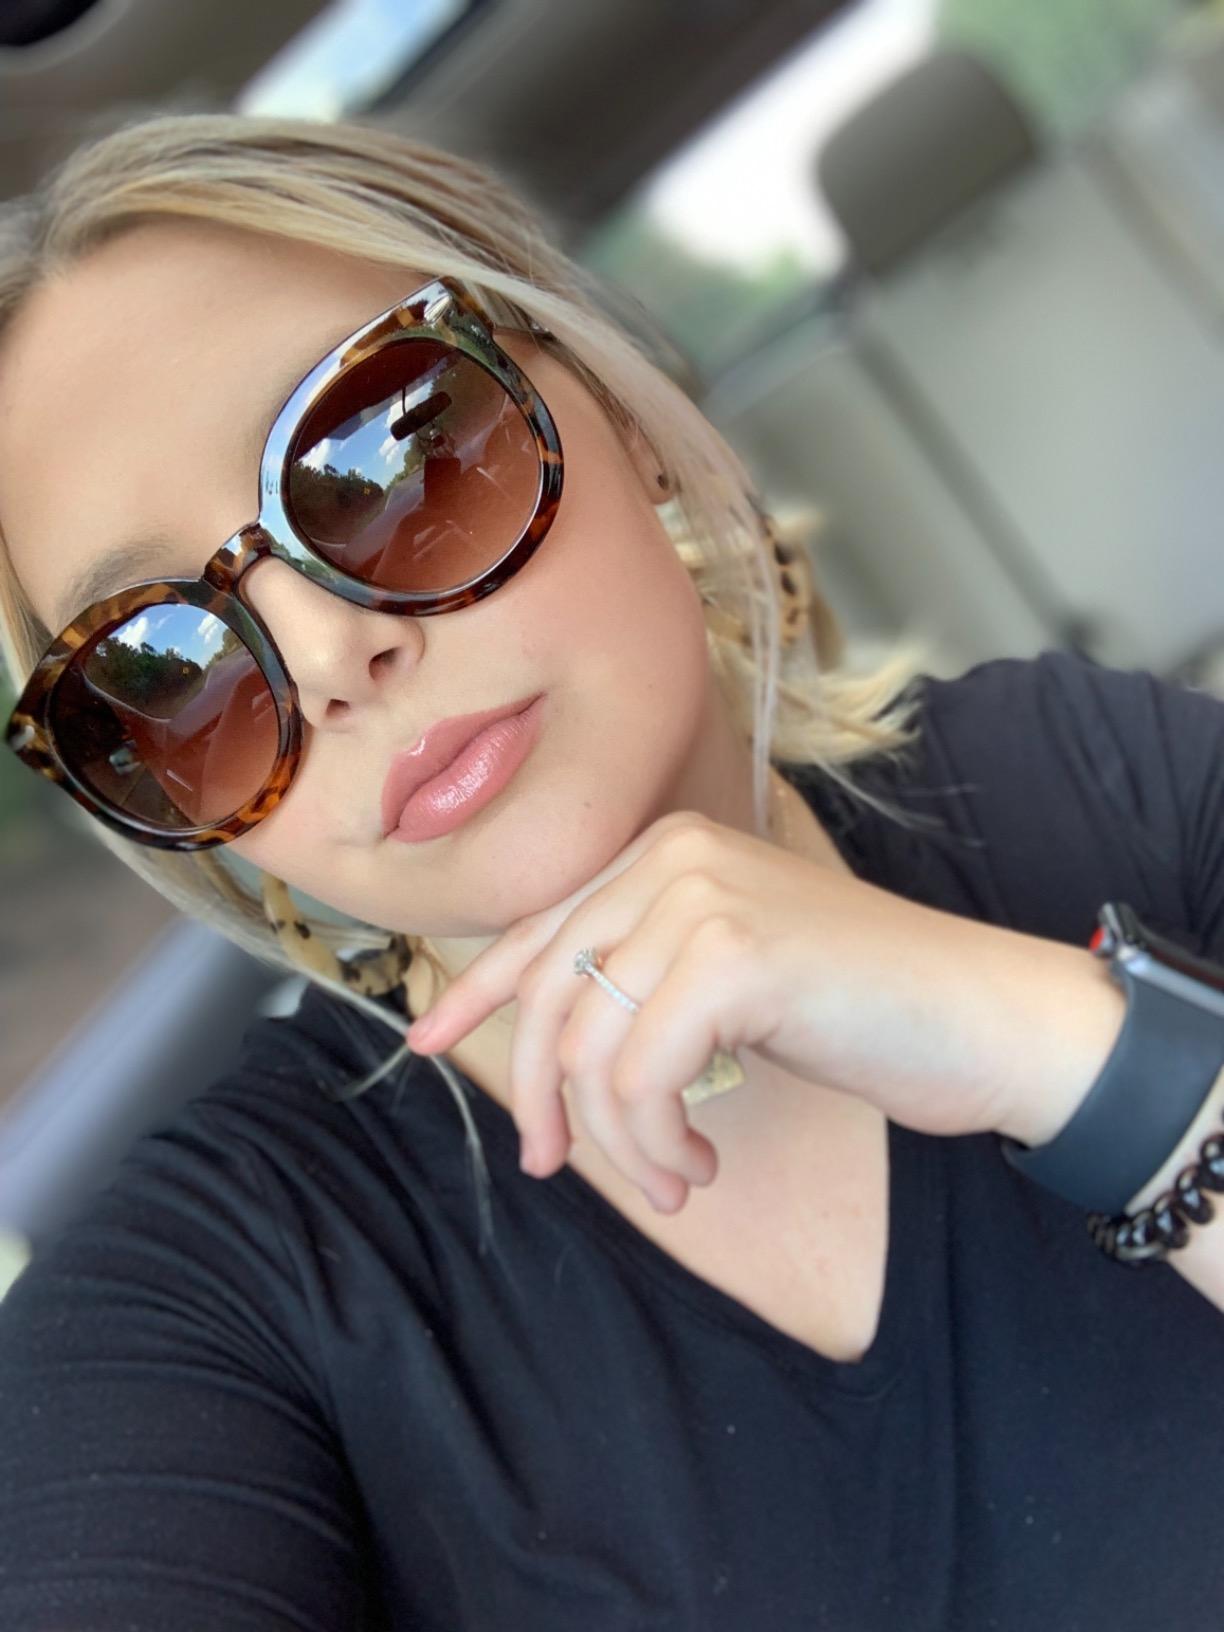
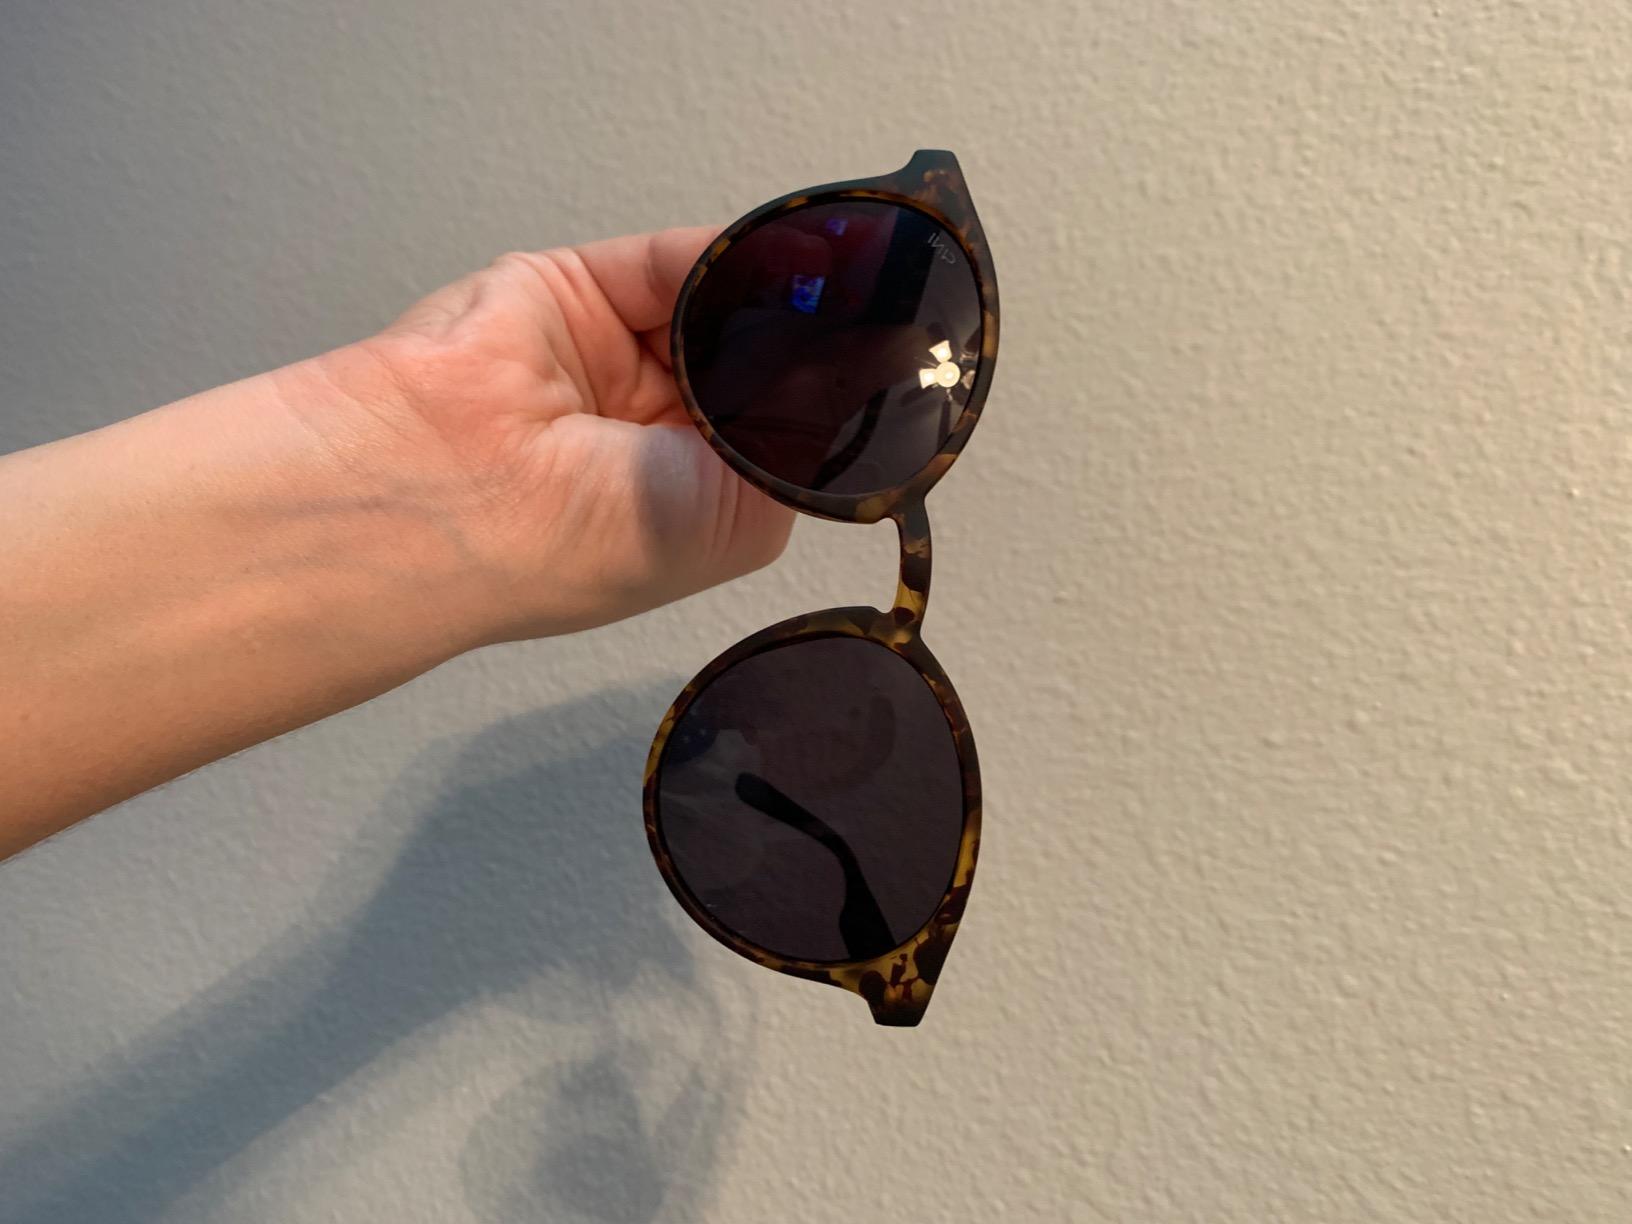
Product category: accessories_sunglasses
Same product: no